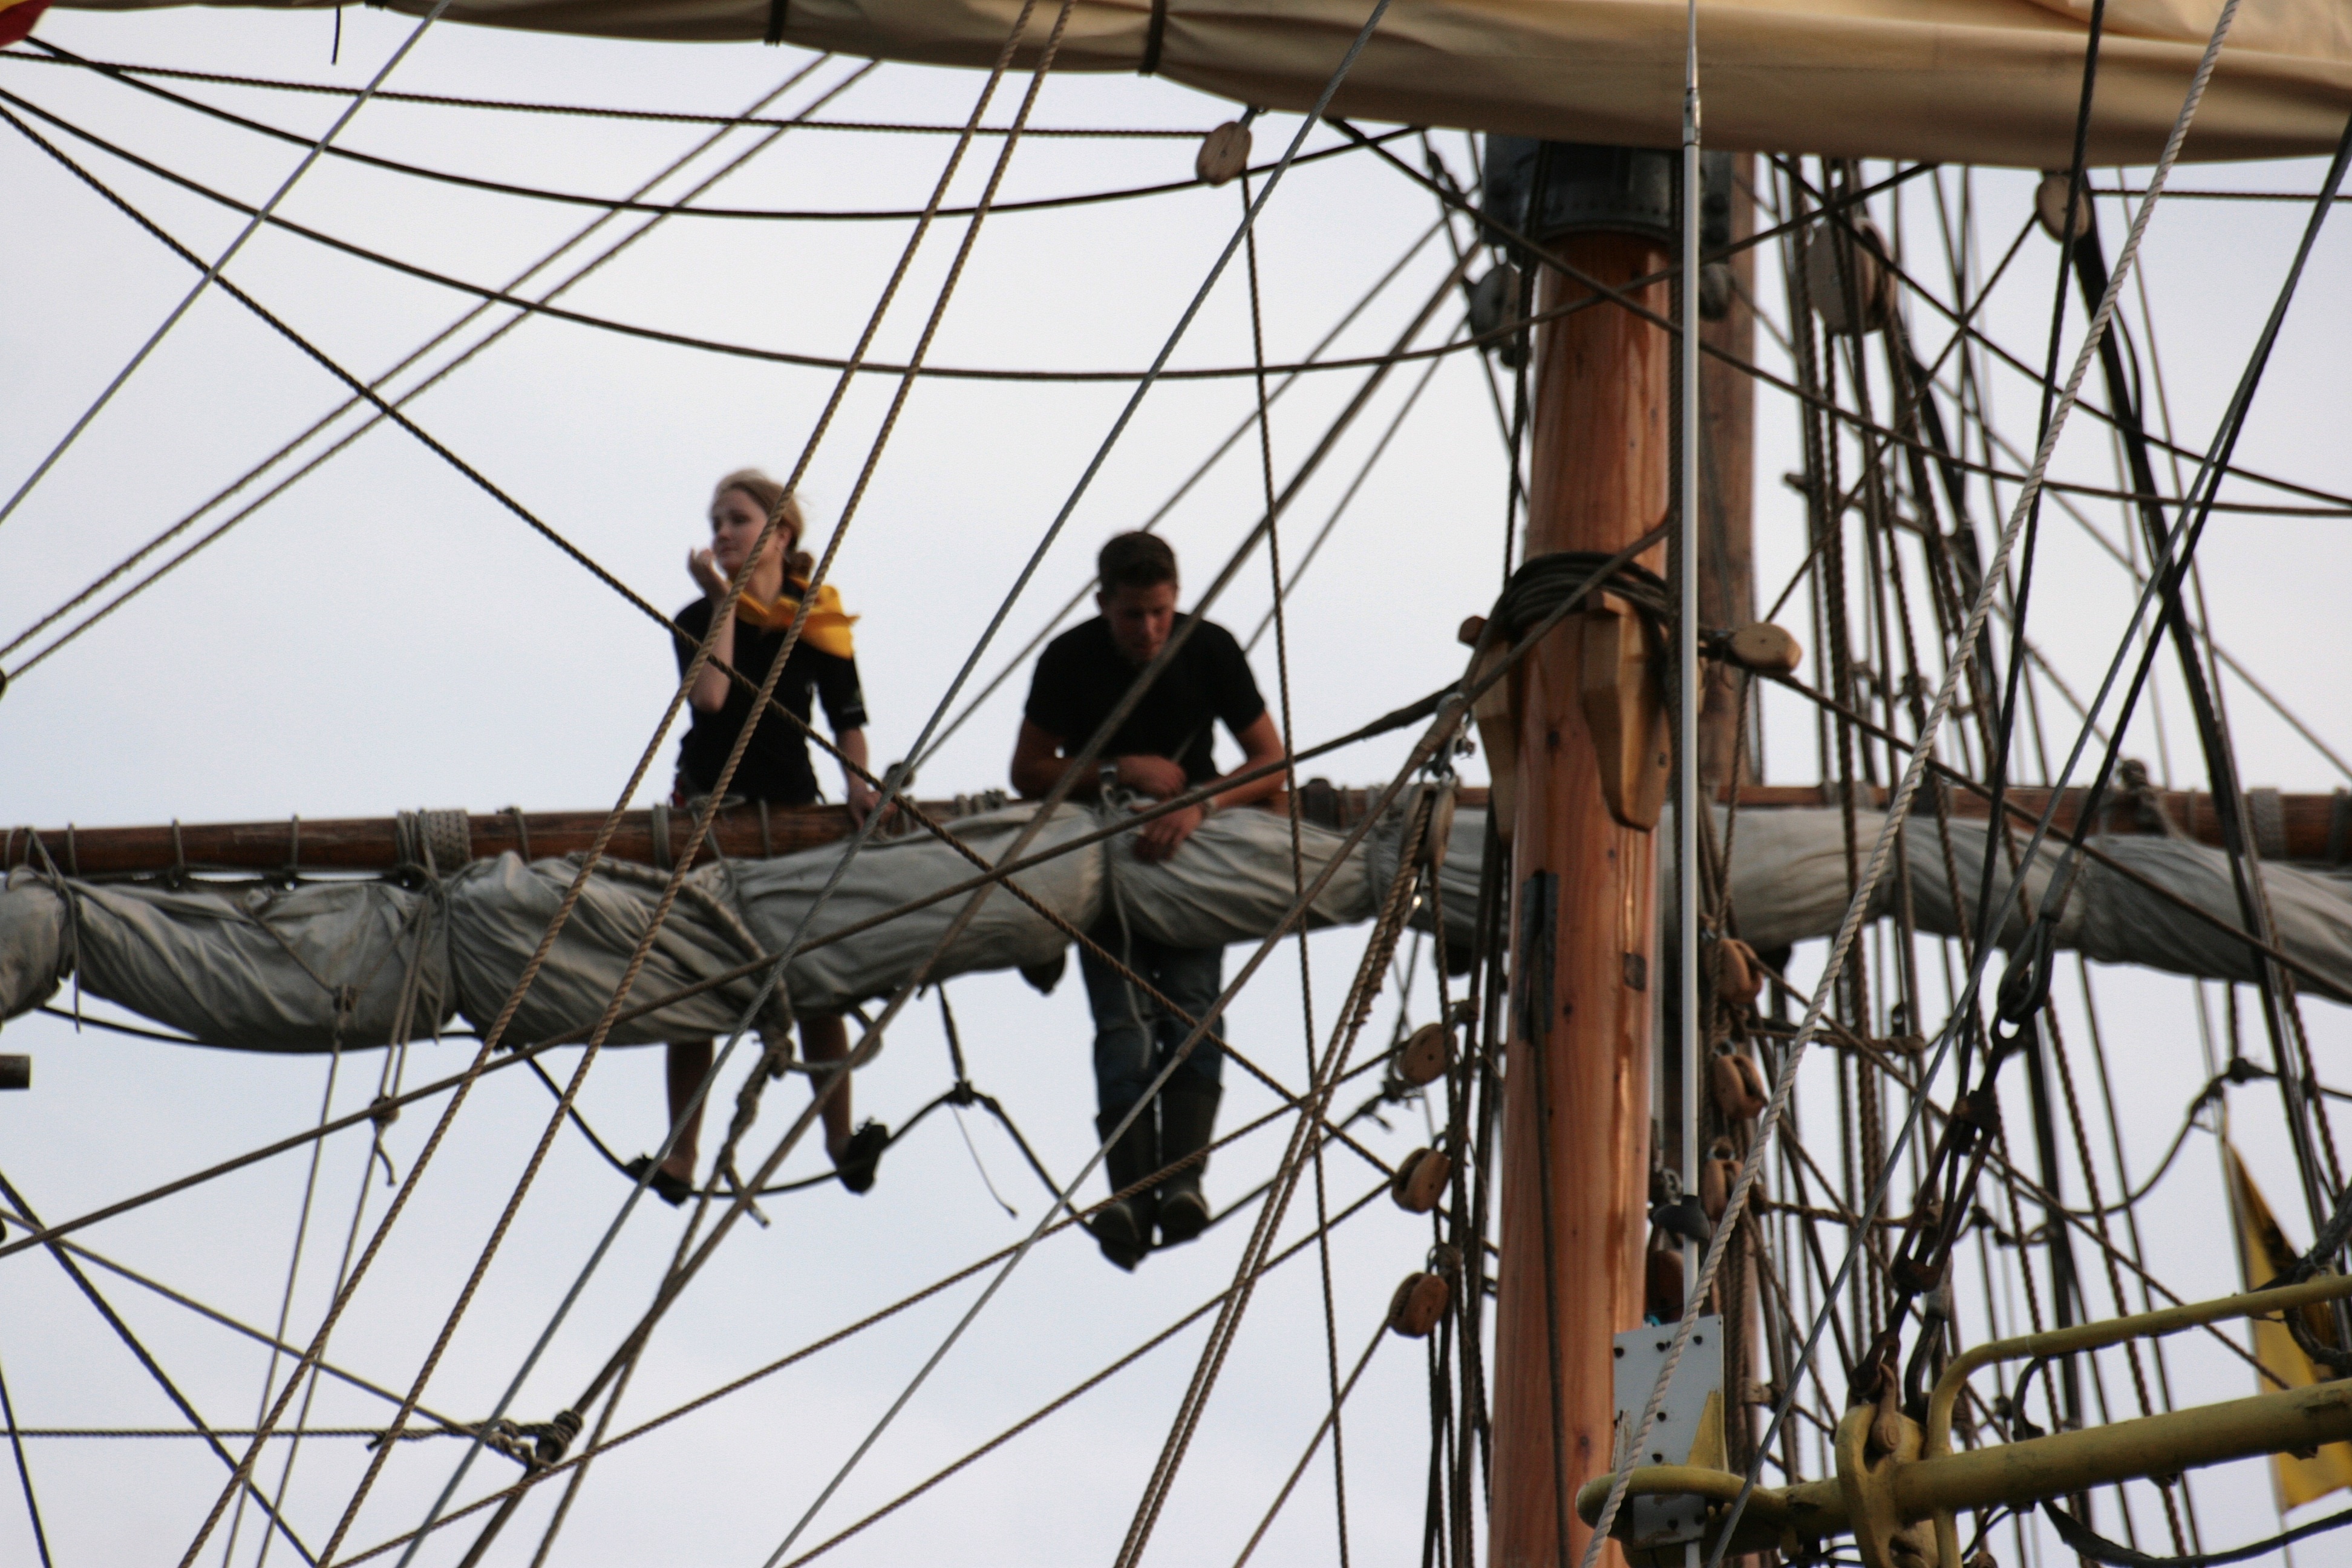
sky, boy, adventure, parking, summer, vacation, evening, vehicle, journey, mast, yacht, calm, romance, gray, salt, electricity, tourism, clouds, friends, grey sky, scaffolding, pirate, sailor, man and woman, the sun behind the cloud, gloomy sky, outdoor structure, pirate treasure, pirates of the, silhouette of people